Andros (company)

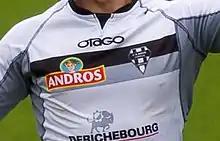
Andros logo on 2011–12 Brive jersey

Andros have many subsidiaries around the world: Andros Asia in China, Japan and Vietnam; Andros Barker's in Australia and New Zealand after Barker's was bought by Andros in 2015; Andros Foods North America in the United States, and Los Nietitos in Uruguay.